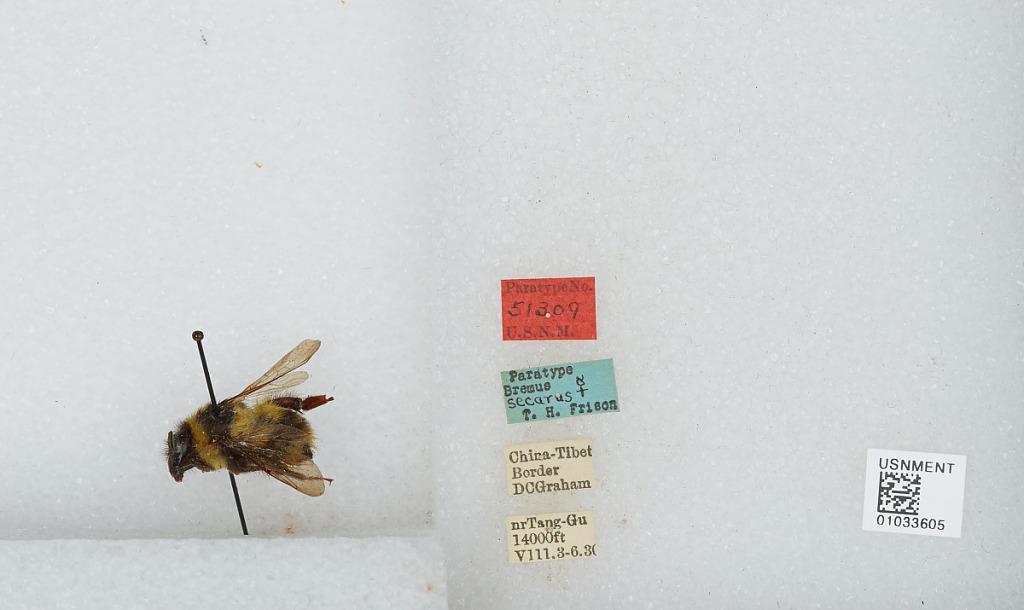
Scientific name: Bombus (Megabombus) securus (Frison)
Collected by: D. Graham
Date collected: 1930-8-3
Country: China
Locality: near Tang-Gu, China-Tibet border